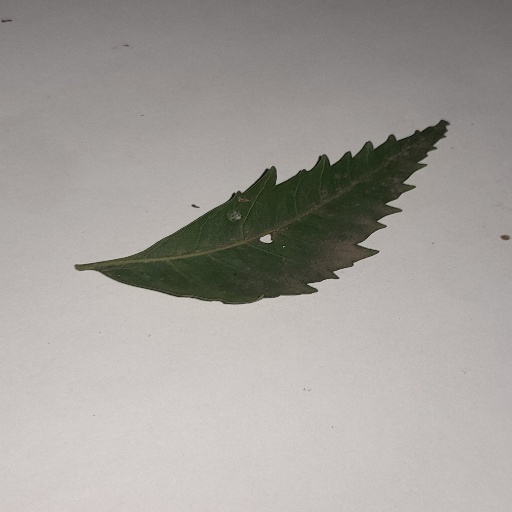
Species: Neem
Leaf condition: Shot Hole Leaf